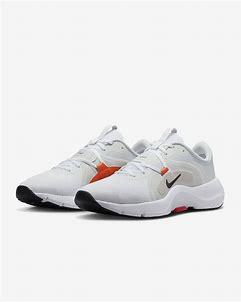
Brand: Nike
Model: In Season Tr 13